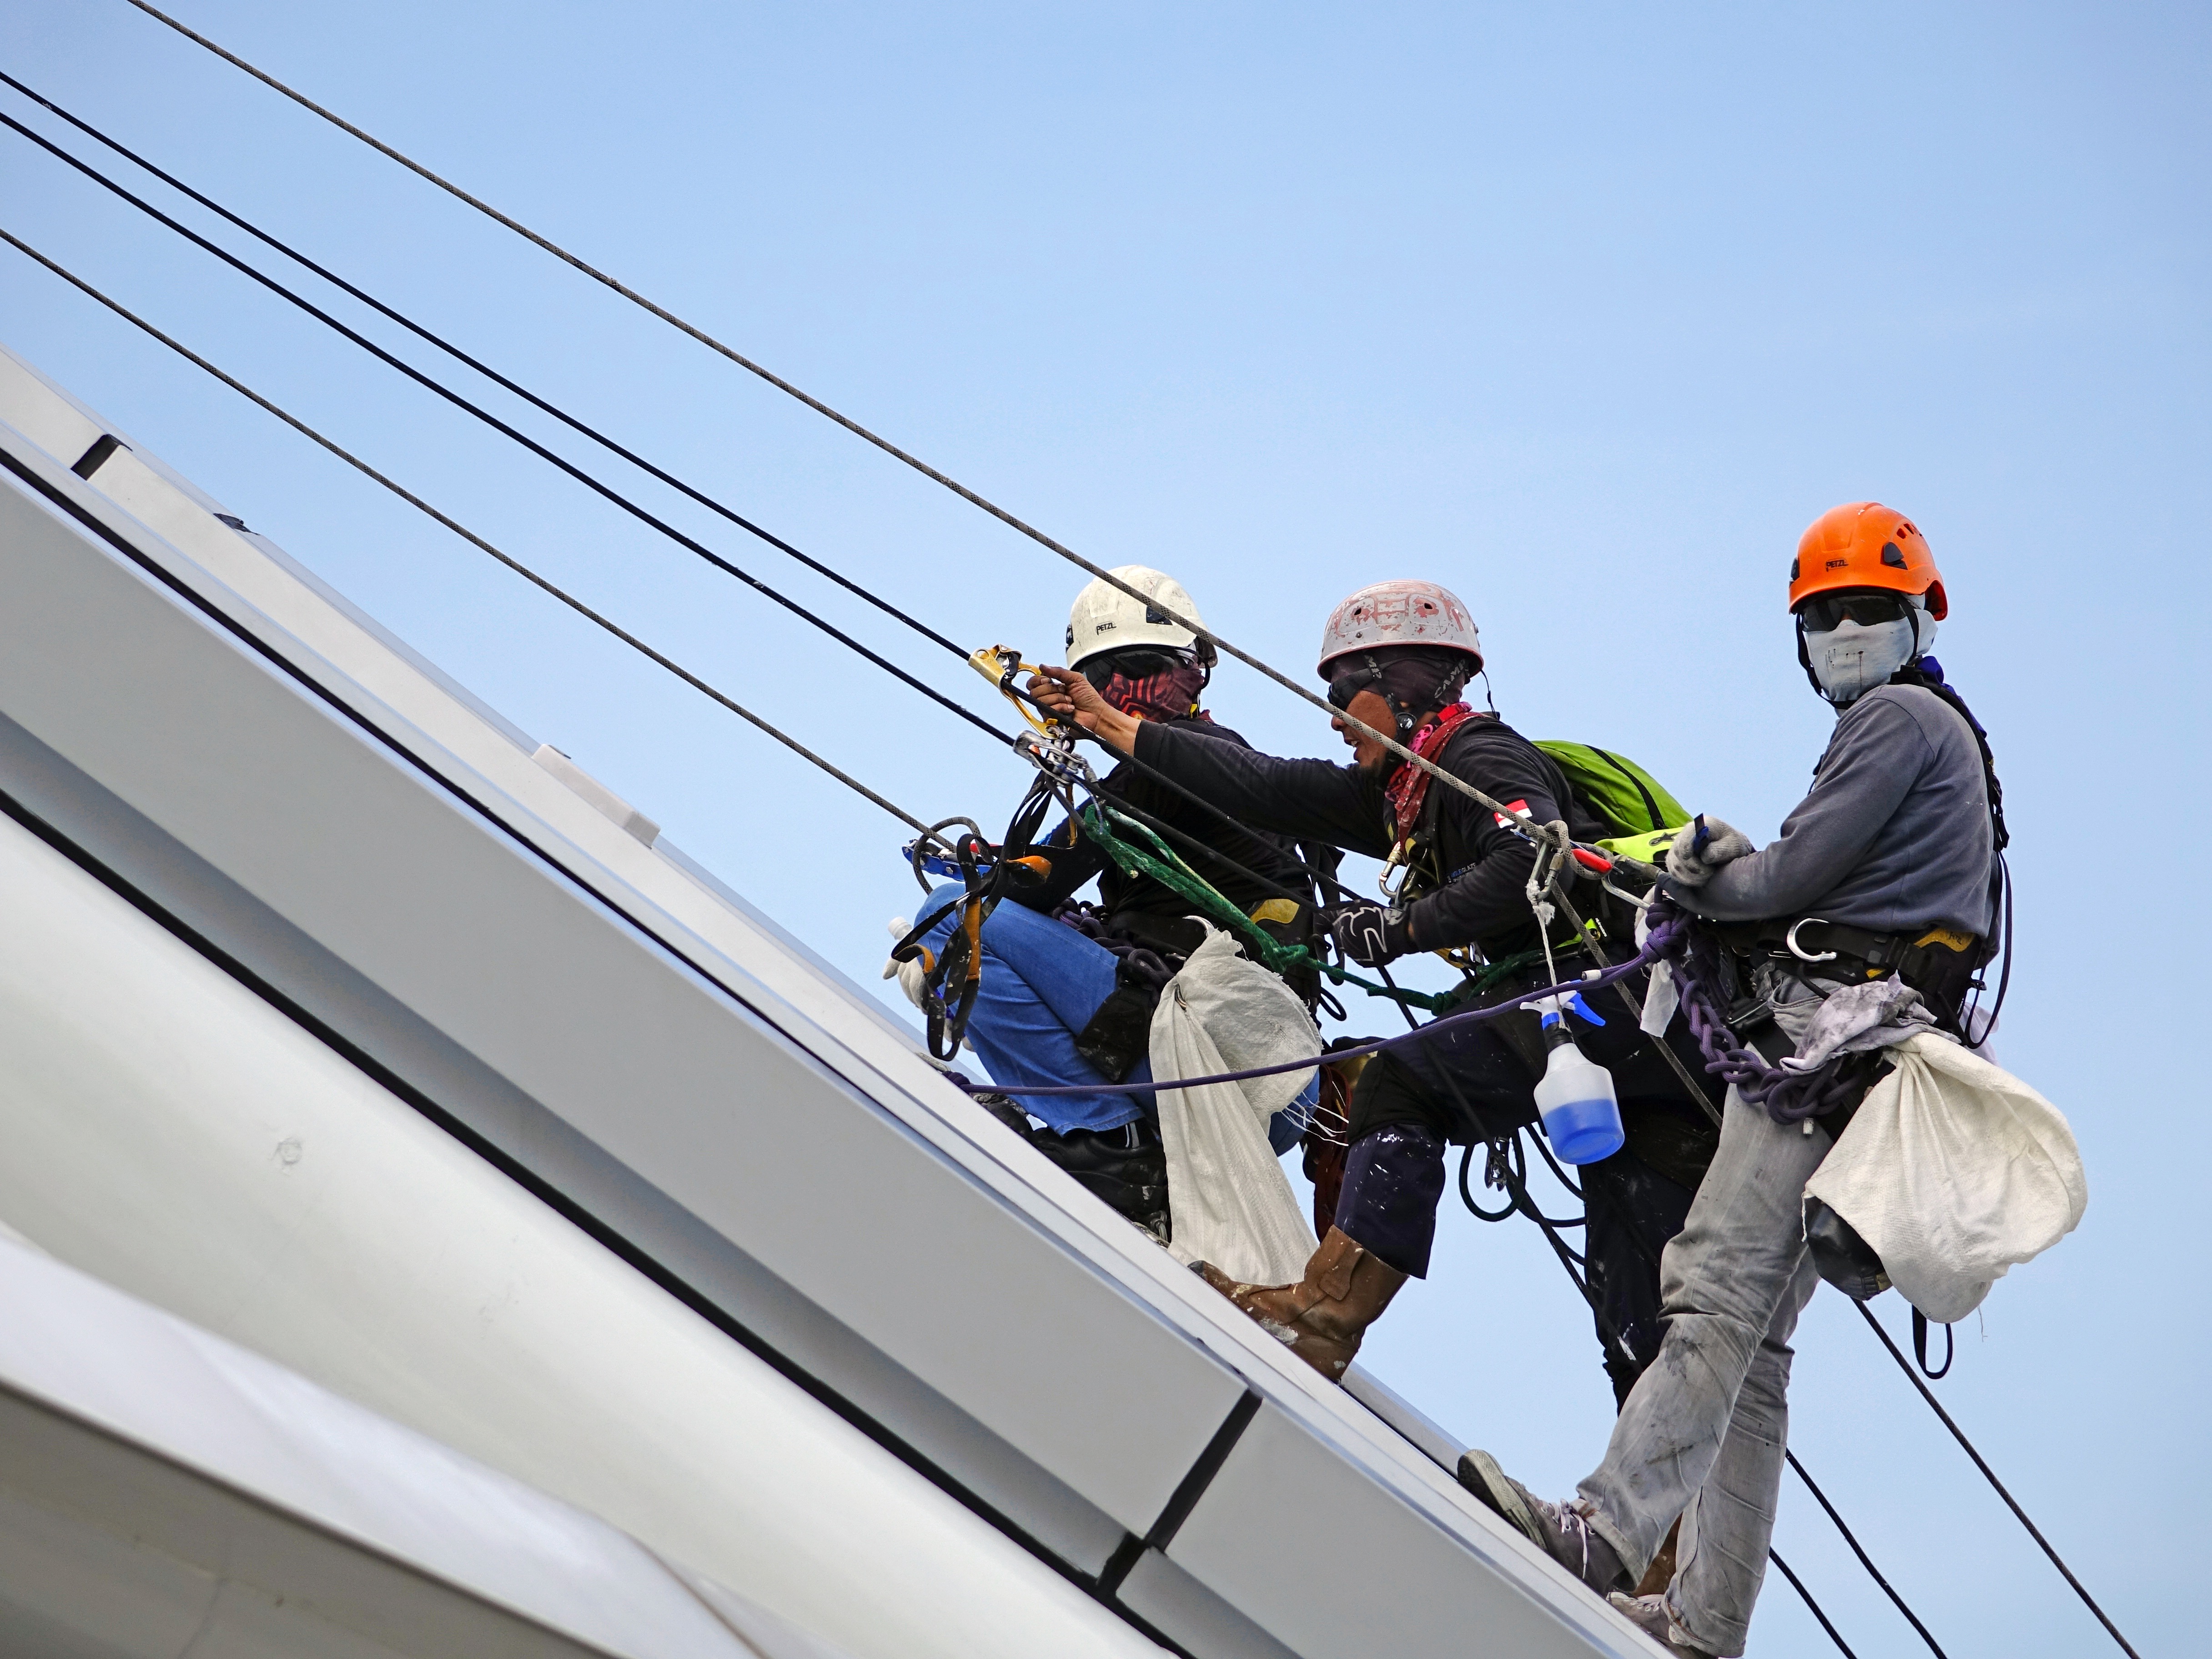
work, rope, adventure, wind, repair, vehicle, equipment, climbing, helmet, harness, safety, carabiner, protection, risk, challenge, cleaners, abseiling, rappelling, descender